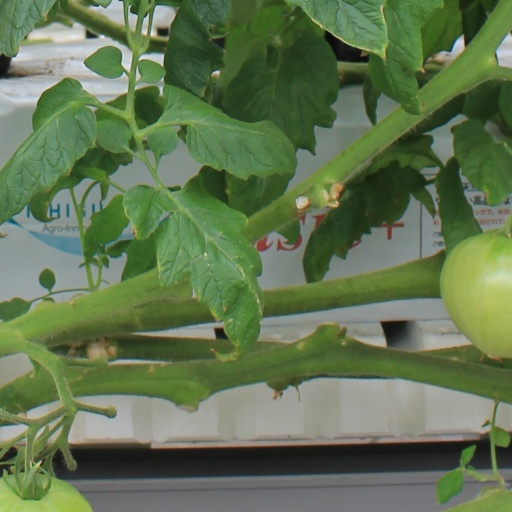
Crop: tomato